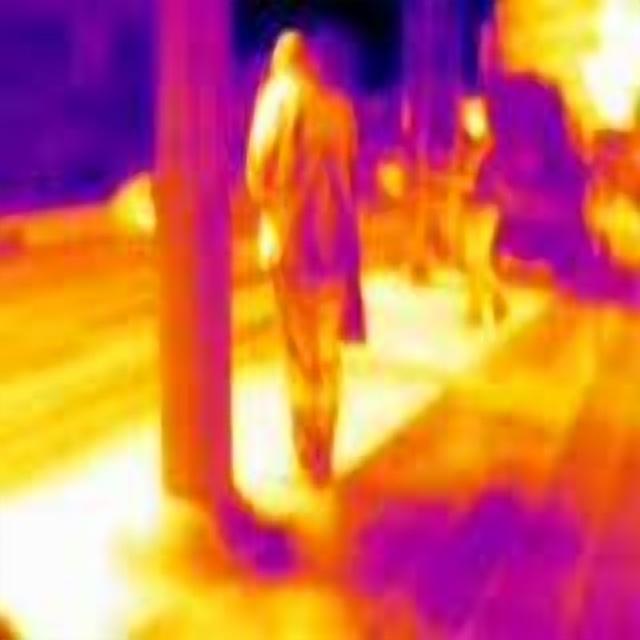
Detected objects:
label: person
label: person